Post Bellum

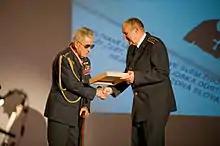
In 2011, the Memory of Nations Award was received by aviator .

Since 2010, Post Bellum has annually presented the ("Ceny Paměti národa"), to recognise individuals who have demonstrated exceptional courage and integrity in resisting totalitarian regimes, defending human rights, and upholding democratic values. Recipients include war veterans, political prisoners, resistance fighters, Holocaust survivors, dissidents, and other individuals who resisted oppressive regimes during the 20th century.